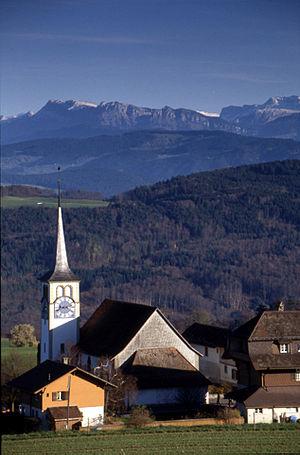
Wald est une commune suisse du canton de Berne, située dans l'arrondissement administratif de Berne-Mittelland.
Zimmerwald est une localité et une ancienne commune suisse du canton de Berne.